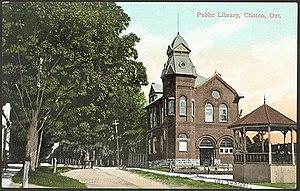
Clinton est une localité du sud-ouest de la province d'Ontario, Canada, qui fait partie de la municipalité régionale de Central Huron, près du lac du même nom. L'endroit était connu à l'origine comme The Corners ou Rattenbury Corner mais a été nommé plus tard Clinton en l'honneur de Sir Henry Clinton qui s'est distingué lors de la Guerre d'indépendance espagnole.